Fengon ix5

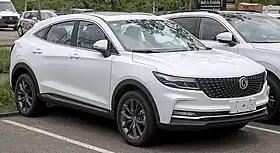
Dongfeng Fengon 5 (Europe)

The Fengguang iX5 (or Fengon iX5) is a compact crossover SUV produced by the Chinese automaker Dongfeng Motor Co., Ltd., under the Dongfeng Sokon (DFSK) sub-brand since 2018. First debuted at the 2018 Beijing Auto Show in China, the iX5 features a coupe-like styling.